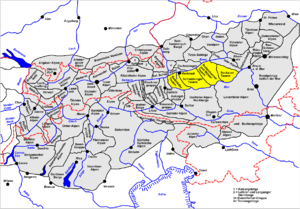
Niedere Tauern
Niedere Tauern
Niedere Tauern er en bjergkæde i Centralalperne i Østrig, der ligger i østlig forlængelse af Hohe Tauern. Bjergkæden går gennem forbundslandene Salzburg og Steiermark.